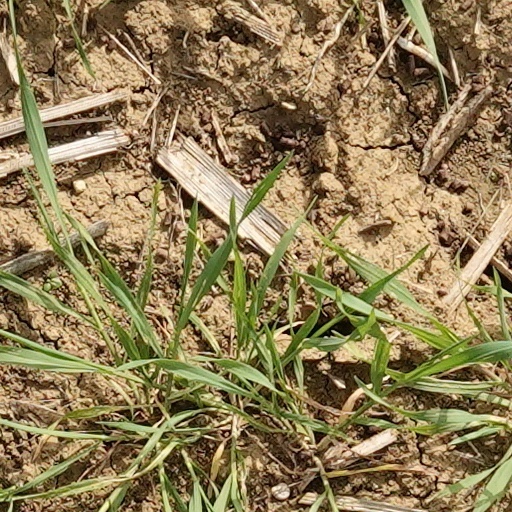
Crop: wheat